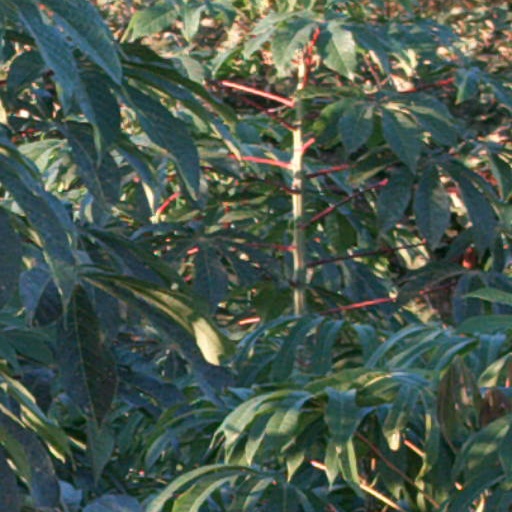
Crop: cassava